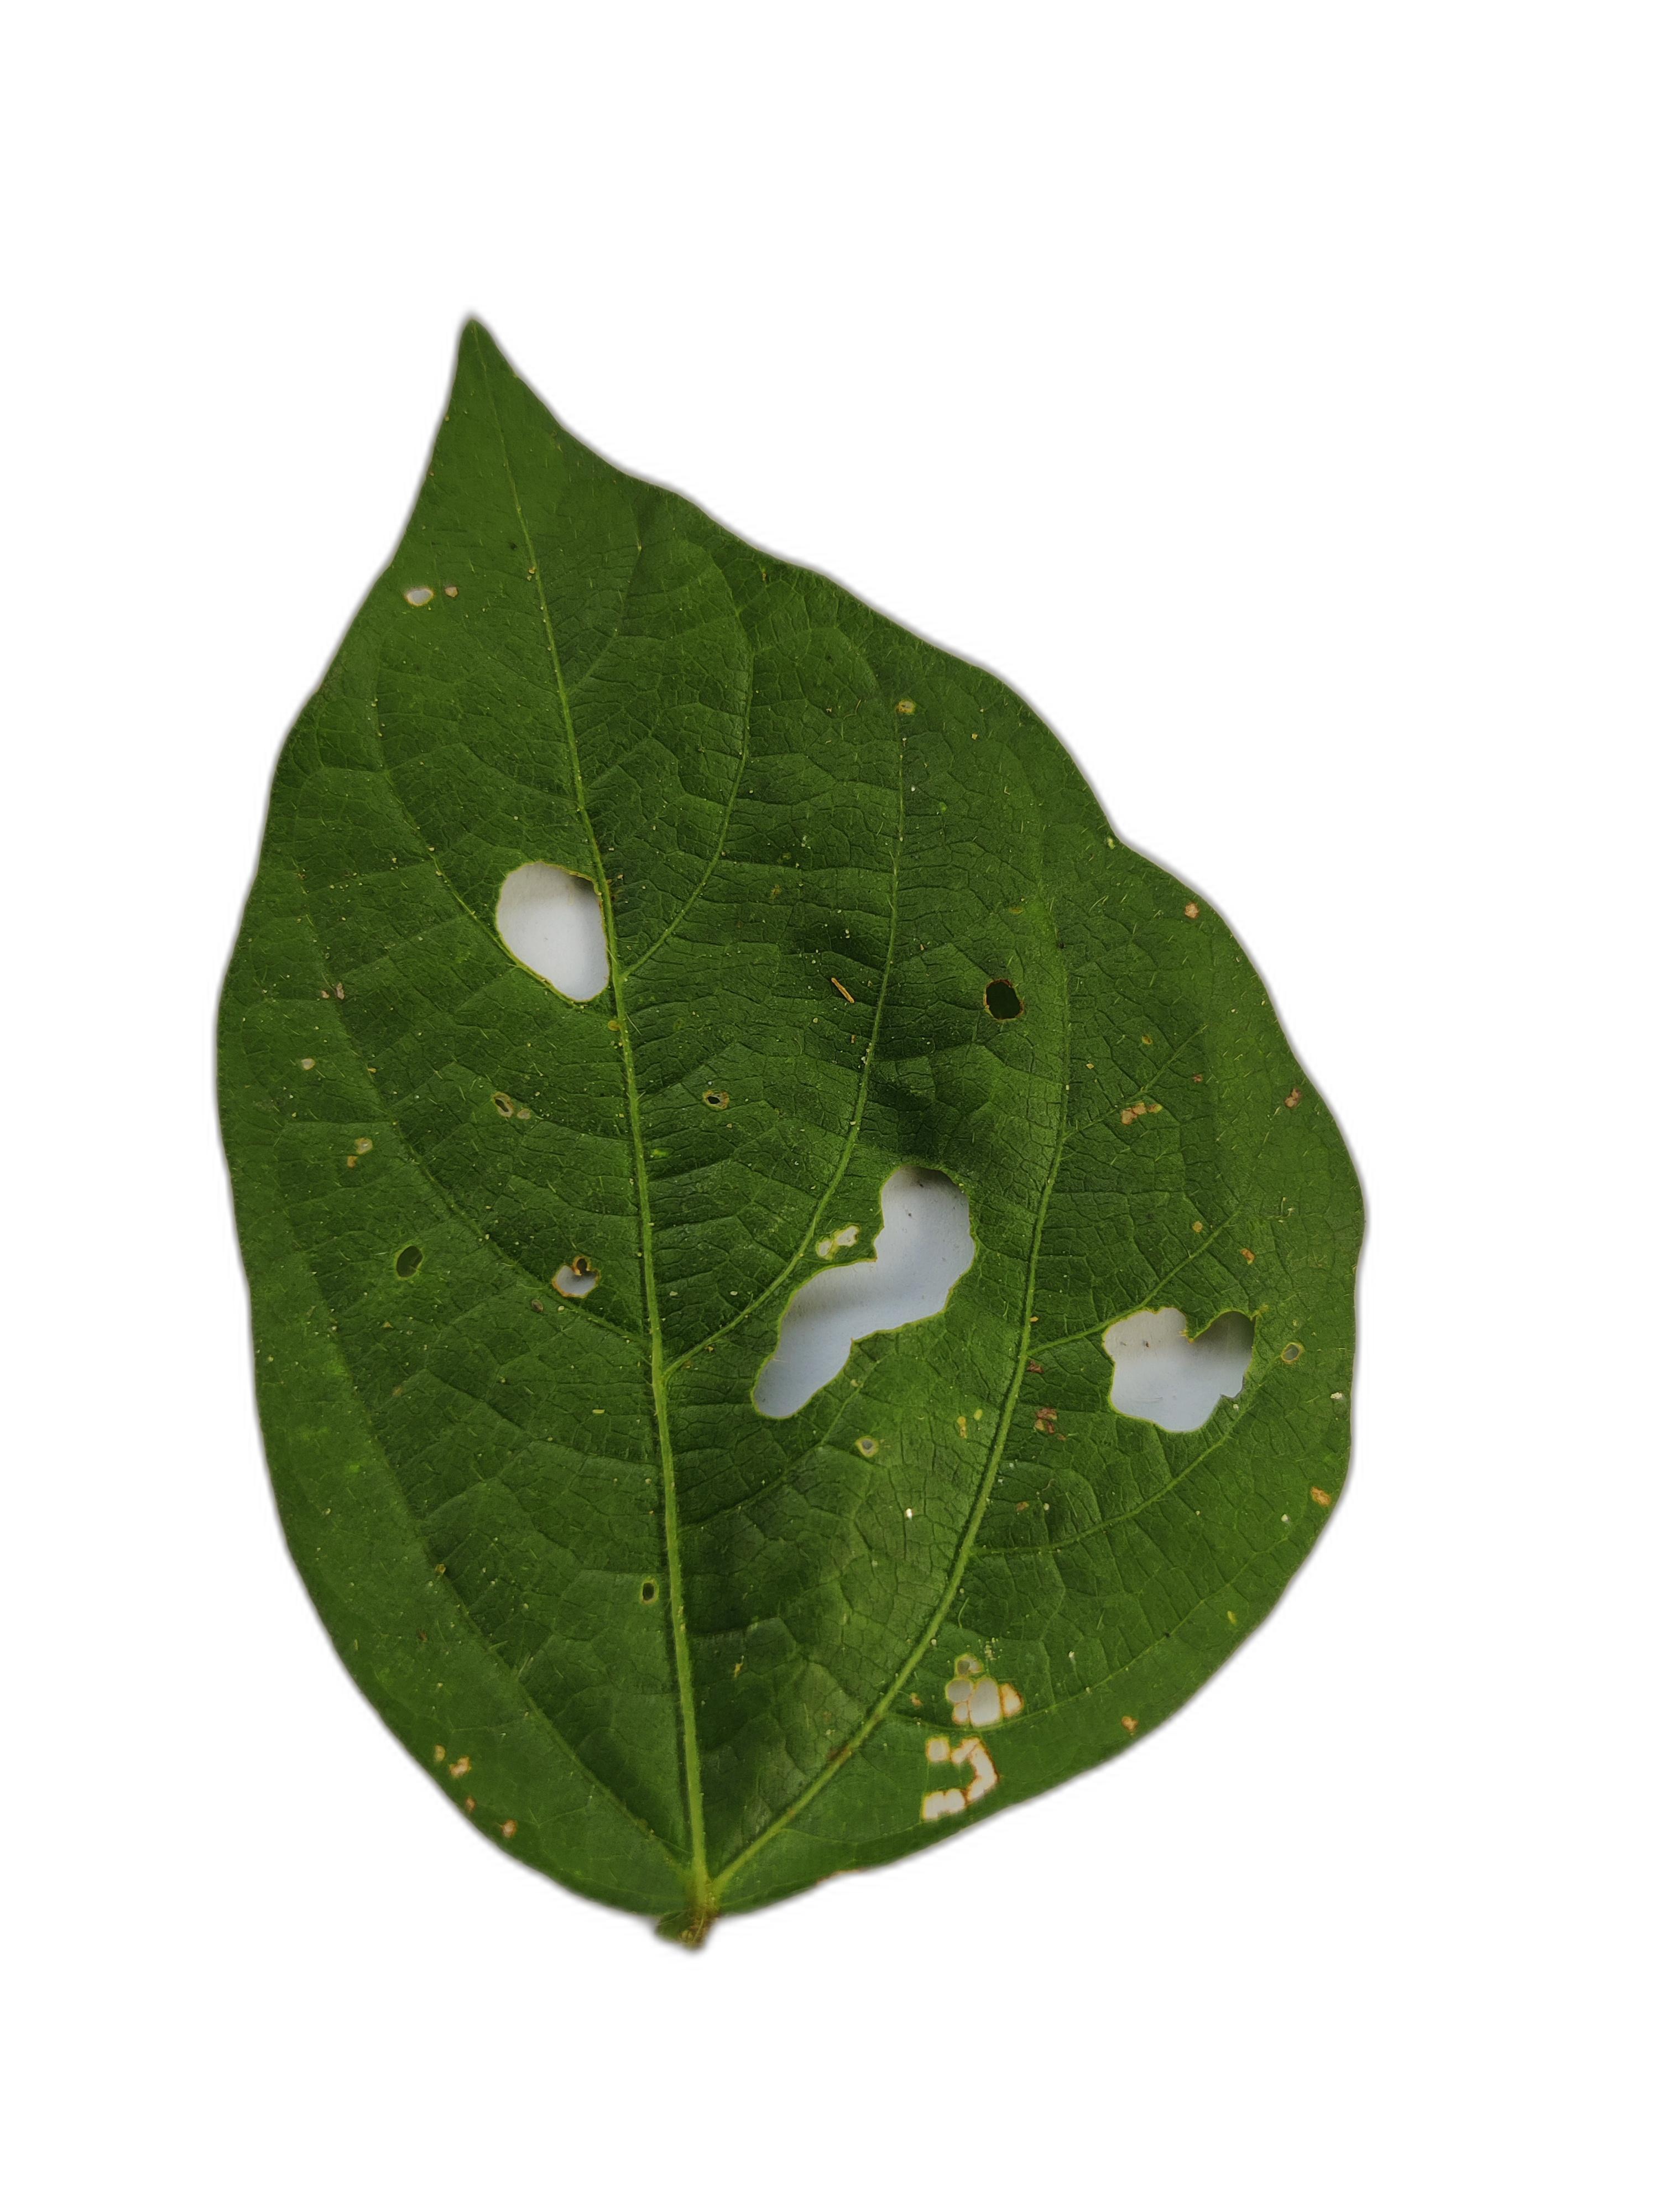
Label: Cercospora leaf spot